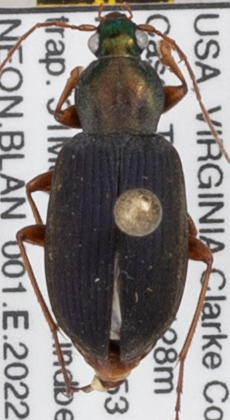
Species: Chlaenius tricolor
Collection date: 2022-05-31
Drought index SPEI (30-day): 1.416
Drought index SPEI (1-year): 0.156
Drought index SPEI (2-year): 0.42